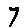
Label: 7